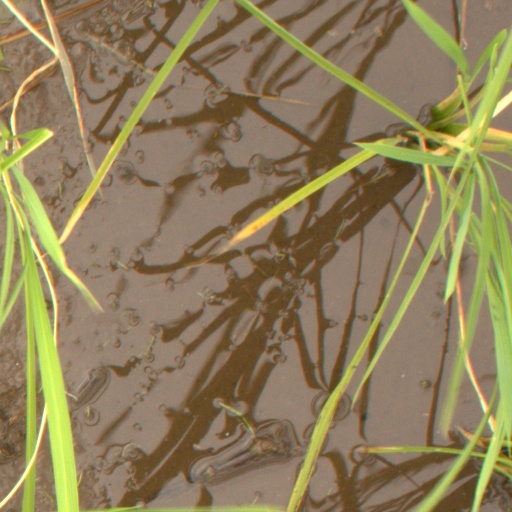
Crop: rice